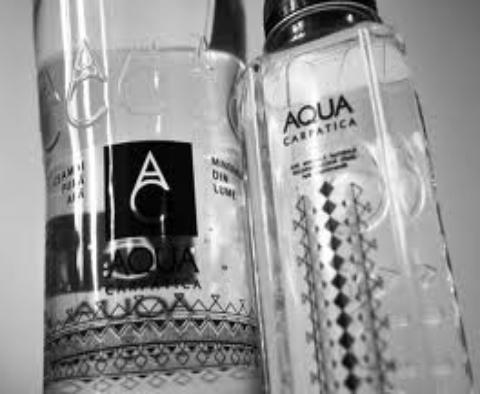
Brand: Aqua Carpatica
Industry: Food